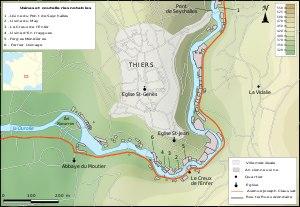
La vallée des Usines est le nom donné à une partie de la vallée de la Durolle, principalement située sur le territoire de la commune de Thiers dans le département français du Puy-de-Dôme et la région Auvergne-Rhône-Alpes. Elle est connue pour son long passé industriel car on y exploita la force motrice de la rivière Durolle dès le Moyen Âge. Le milieu du XXᵉ siècle marque le départ des entreprises vers les plaines de la ville-basse de Thiers.
La coutellerie de Thiers est une spécialité de savoir-faire élaborée dans la région de Thiers à l'est du département du Puy-de-Dôme et en région Auvergne-Rhône-Alpes. Cette technique doit une partie de son existence à la présence de la Durolle et des forêts aux alentours de la ville.